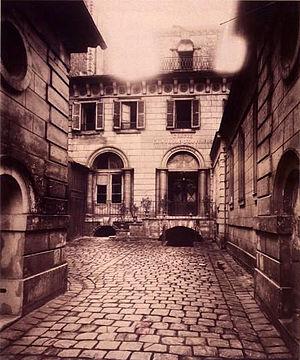
Maison où pris naissance le premier Cercle Catholique ouvrier à Paris en 1865, 14e arr. Maison démolie en 1907. Photographie de Eugène Atget
L'Œuvre des cercles catholiques d’ouvriers, appelée aussi les « cercles ouvriers » est une association créée en 1871 par le comte Albert de Mun, l’un des fondateurs de la revue monarchiste légitimiste nommée l’Association catholique et Maurice Maignen auxquels se joindront René de la Tour du Pin, et Félix de Roquefeuil-Cahuzac. Ces intellectuels et militaires souhaitaient rechristianiser le monde ouvrier et contribuer de cette façon à la défense de ses intérêts matériels et moraux, afin d’éviter un nouveau drame comme celui de la Commune de Paris. Sensibles à la "question sociale", ils ont conscience de la gravité des responsabilités de l'élite à laquelle ils appartiennent et veulent "travailler à combler le ressentiment qui séparait les classes sociales" depuis le développement de la civilisation industrielle et du libéralisme économique. Ils voient dans ces " cercles où des hommes de classes privilégiées rencontreraient des ouvriers chrétiens et noueraient avec eux des amitiés durables ", l'instrument de cette régénération sociale qu'ils espèrent.
Le catholicisme social est un courant de pensée qui a été à l'origine de très nombreuses créations. Sa naissance en France est traditionnellement liée à la fondation en 1871 des « Cercles catholiques d’ouvriers » et de « l’Union des œuvres ouvrières catholiques » par Albert de Mun et Maurice Maignen. L’expression « catholicisme social » est adoptée plus tardivement, aux environs de 1890 et elle recouvre depuis des réalités très diverses. On peut cependant adopter la définition donnée aux Semaines sociales de France de 1919 à Metz, par Eugène Duthoit : c'est un mouvement qui tend « à diriger toutes les initiatives privées, à orienter les lois, les institutions, les mœurs, les revendications civiques vers une réforme fondamentale de la société moderne d’après les principes chrétiens ». Tout ce qui s'est greffé sur ce courant de pensée ne peut être recensé et trop nombreux sont ceux qu'on peut qualifier de « catholiques sociaux », mais les étapes de son histoire au cours du XIXᵉ siècle et du XXᵉ siècle révèlent une évolution dans les approches et une grande fécondité dans les réalisations.